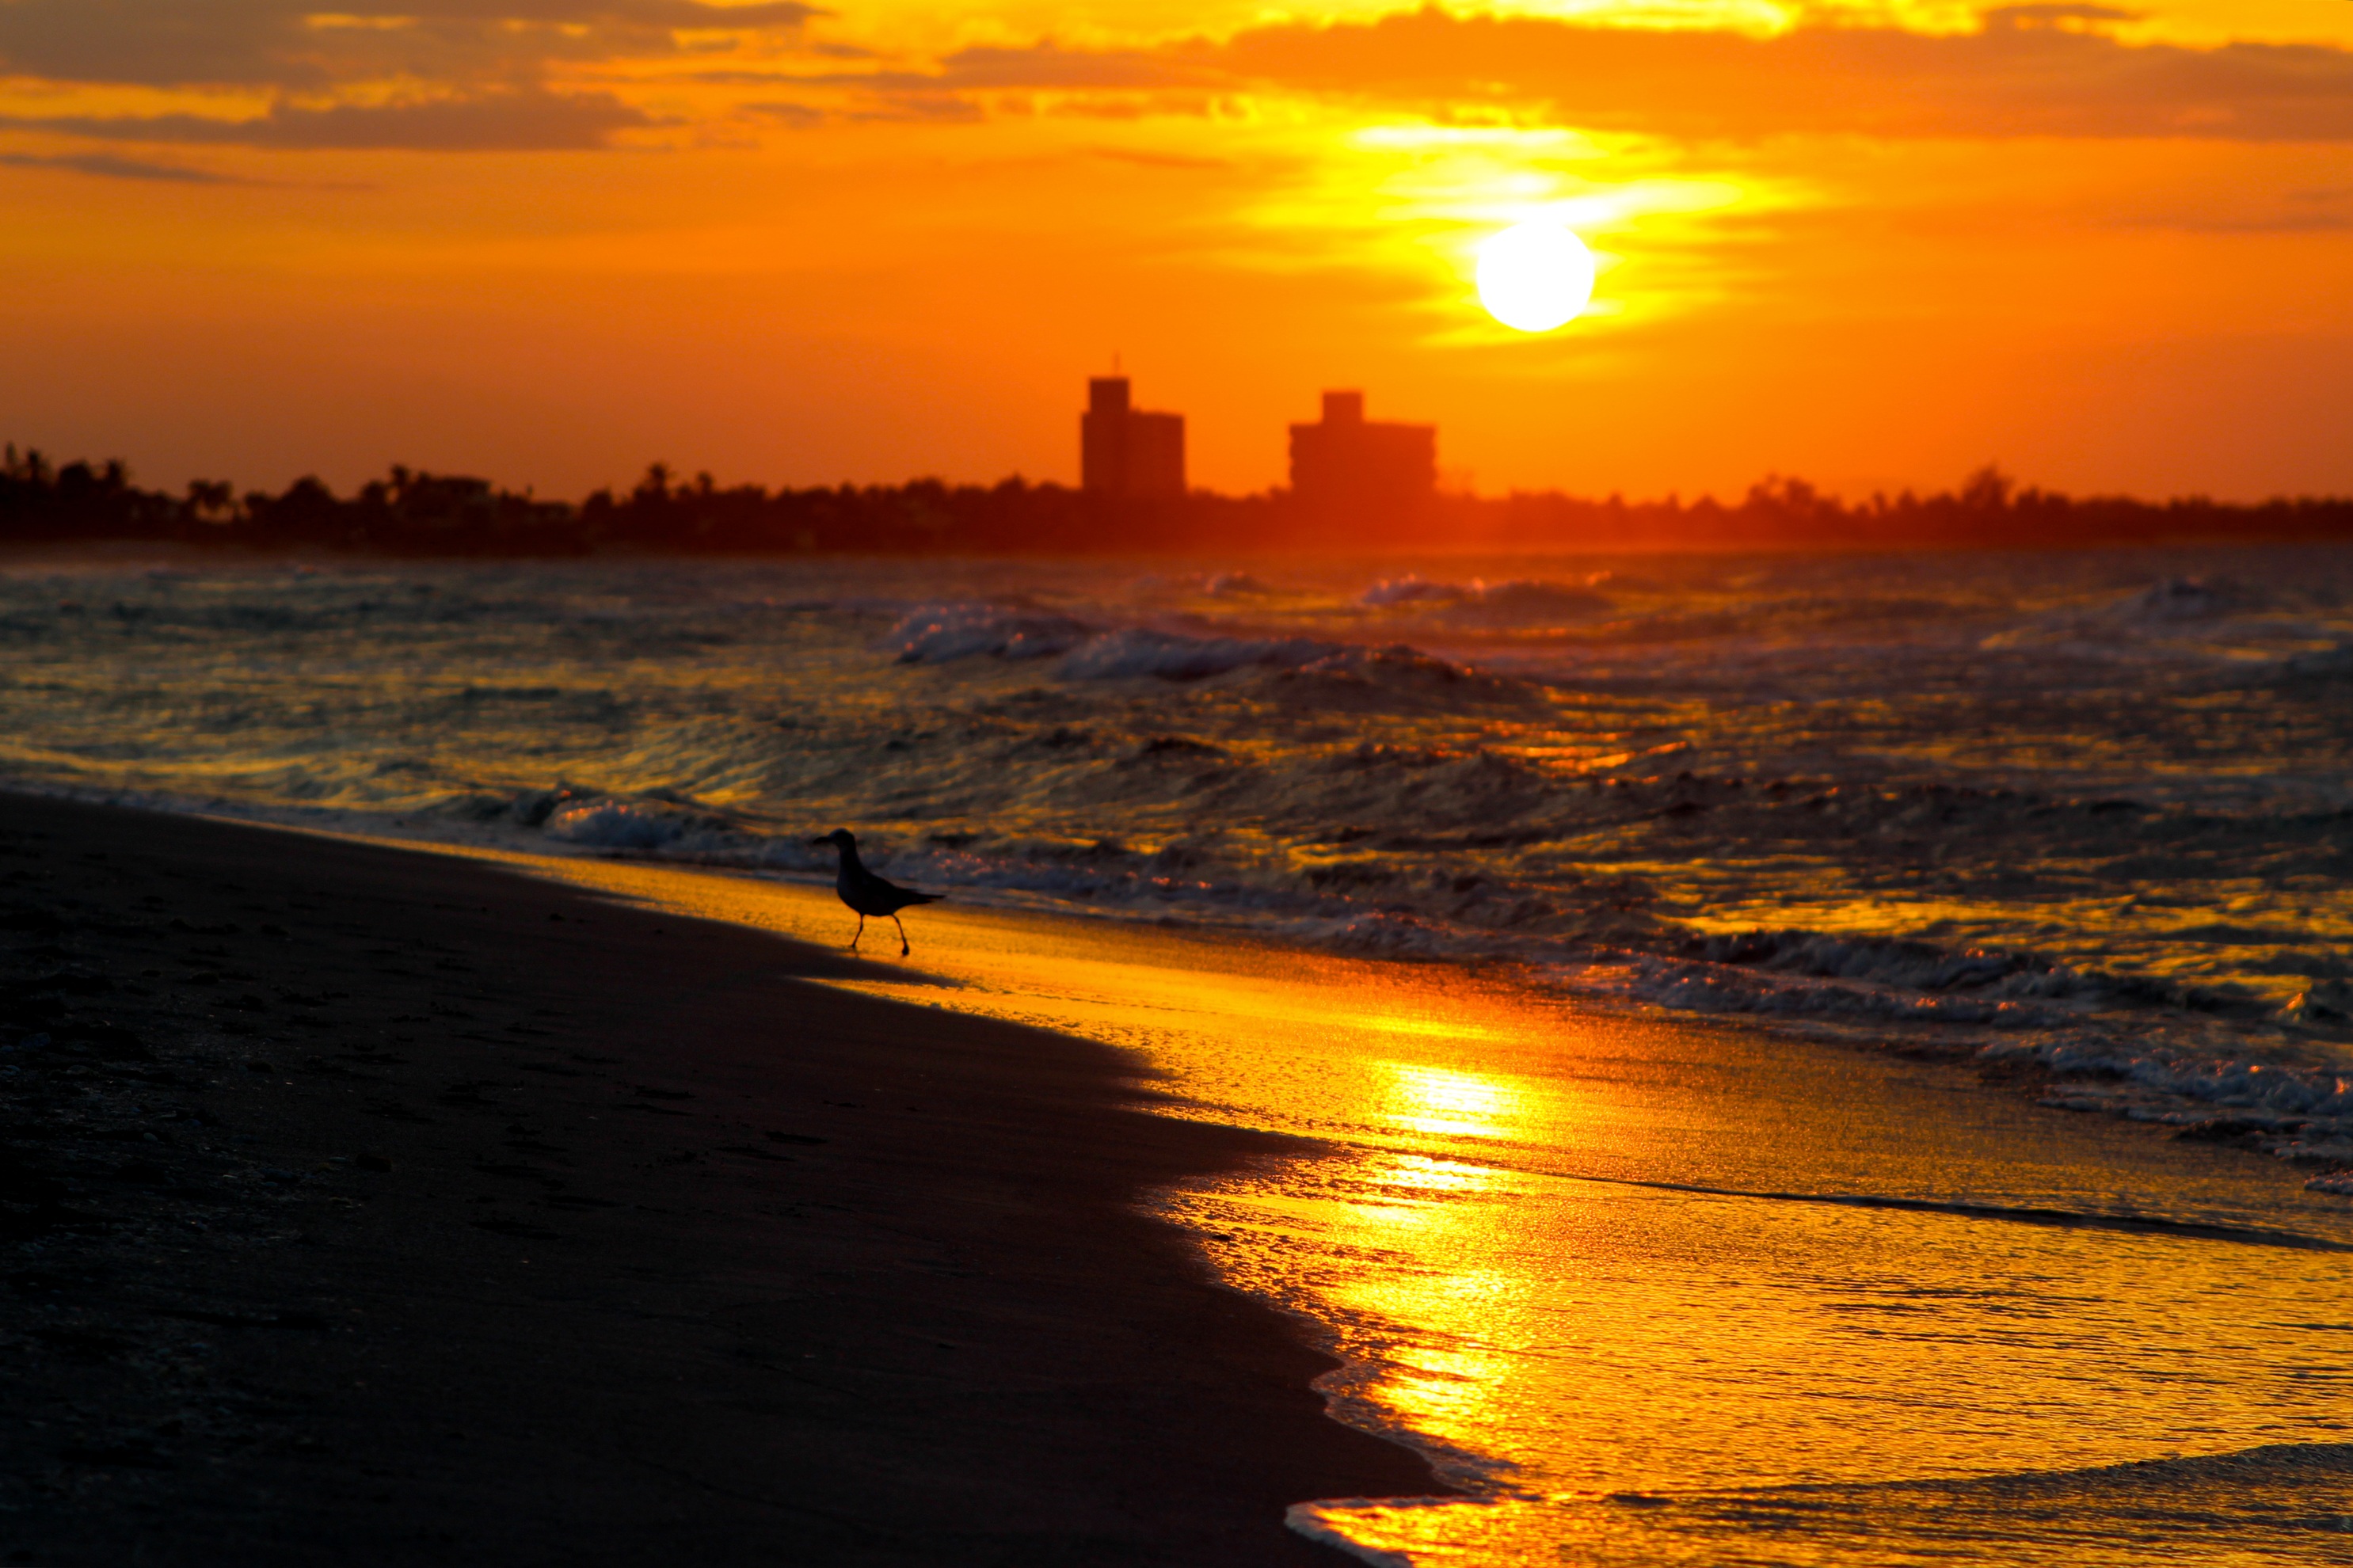
beach, landscape, sea, coast, sand, ocean, horizon, sky, sun, sunrise, sunset, sunlight, morning, shore, wave, dawn, summer, dusk, panoramic, evening, reflection, cuba, afterglow, wind wave